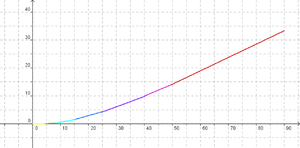
Courbe représentant l'imposition en fonction du revenu imposable (en millier d'euros) pour une personne seule en 2006, en France. Sans tenir compte des réduction d'impôts. Image personnelle créée avec geogebra.
En mathématiques, une fonction affine par morceaux est une fonction définie sur une réunion d'intervalles réels et dont la restriction à chacun de ces intervalles est donnée par une expression affine. Sa courbe représentative est alors constituée de segments de droite et de points isolés. Une telle fonction n'est en effet pas nécessairement continue.